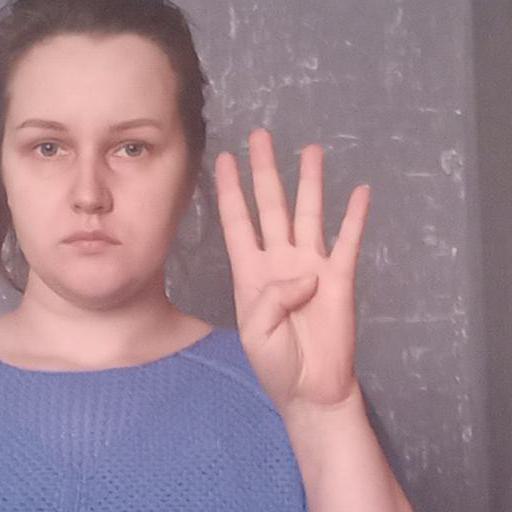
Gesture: four